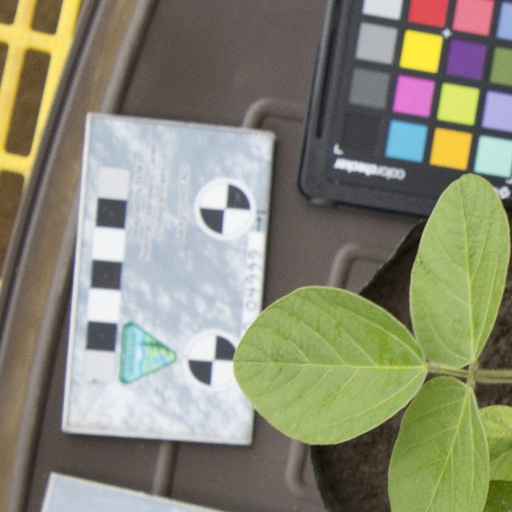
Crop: soybean